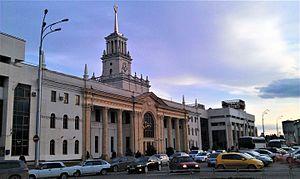
La gare de Krasnodar-1 est une gare ferroviaire russe, située dans la ville de Krasnodar, dans le kraï de Krasnodar, en Russie.